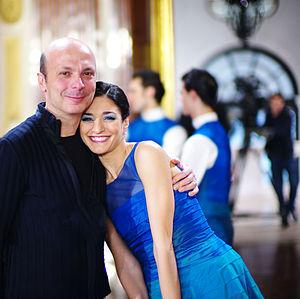
Davide Bombana est un danseur italien né à Milan en 1958. Il est sorti de l'École de Ballet de la Scala de Milan en 1977.